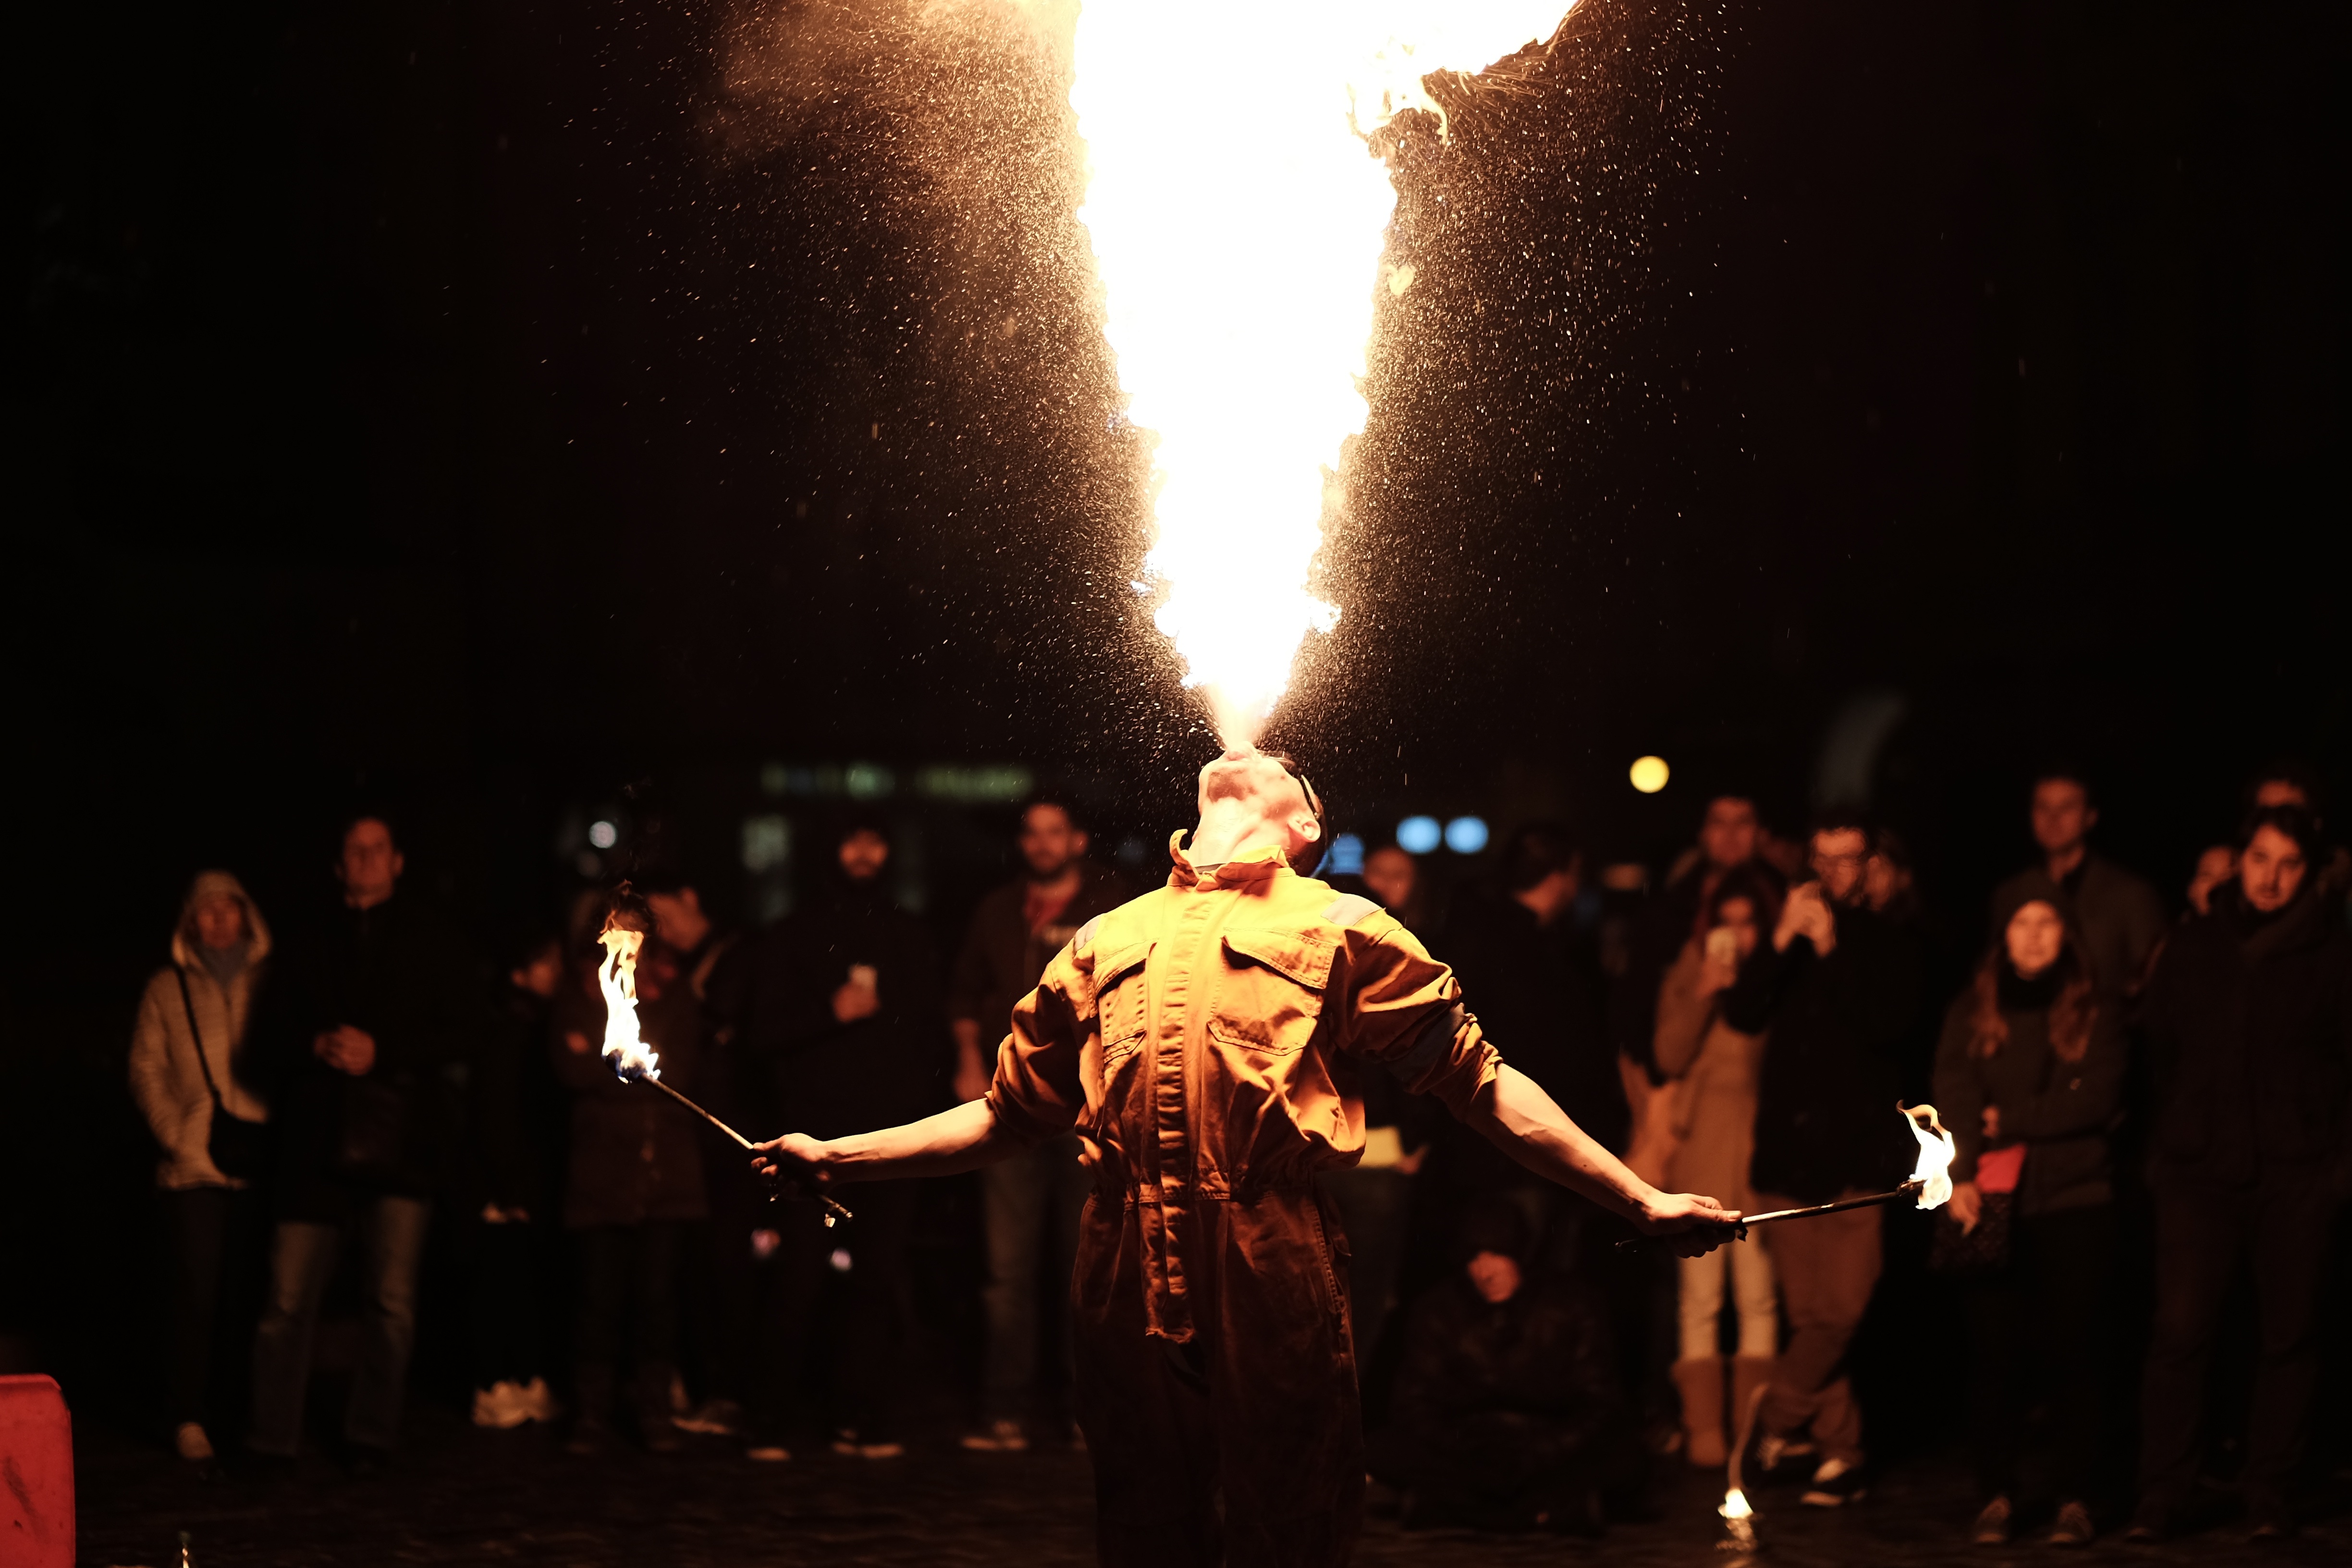
night, darkness, performance art, stage, performance, performing arts, musical theatre